Carolingian church

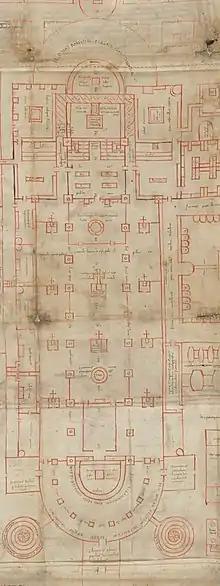
Plan of Saint Gall Basilica.

In the west entrance there are two towers dedicated to St. Michael (northern tower) and St. Gabriel (southern tower).